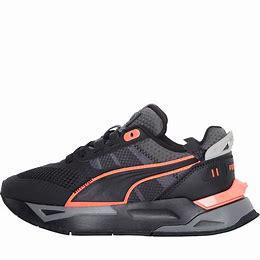
Brand: Puma
Model: Mirage Sport